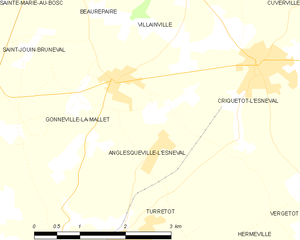
Carte des communes françaises Anglesqueville-l'Esneval
Anglesqueville-l'Esneval est une commune française située dans le département de la Seine-Maritime en région Normandie.